Torre d'en Galmés

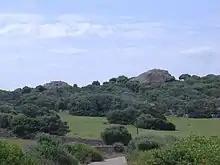
North view of Torre d'en Galmés.

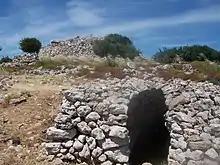
Torre d'en Galmés, talayot above.

Torre d'en Galmés is a Talayotic site on the island of Menorca, between Alaior and Son Bou, Menorca. The town developed from the start of the Talayotic era (1400 BC) and expanded until the end of the Roman occupation, after which it was abandoned. Buildings were reoccupied and adapted by Muslim refugees from the Reconquista (reconquest of Spain by Christian kingdoms) until the end of the Muslim occupation of the island.